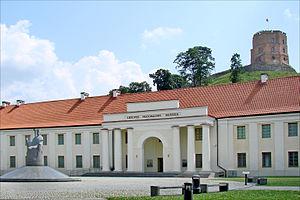
Cet article présente une liste non exhaustive de musées au Lituanie, classés par ville.